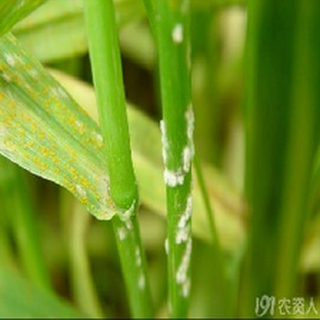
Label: wheat_mildew